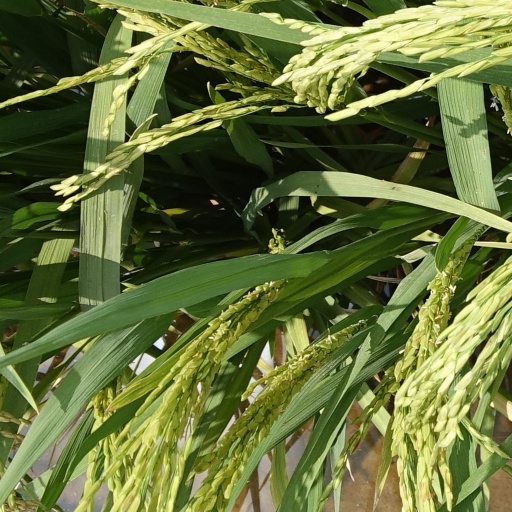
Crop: rice